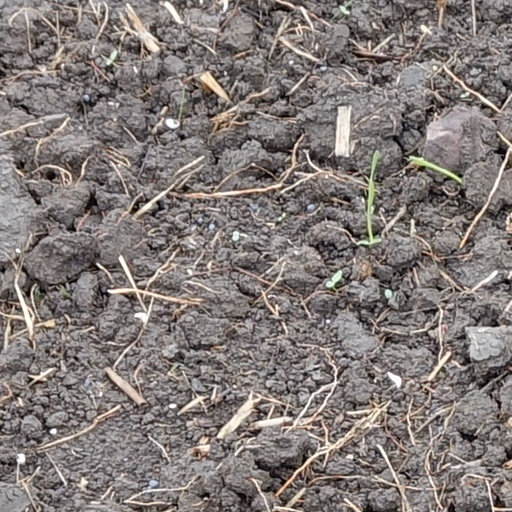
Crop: wheat